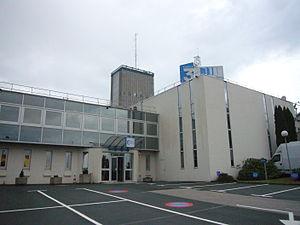
Siège régional de France 3 Limousin Poitou-Charentes à Limoges, Haute-Vienne, France (durant les journées du Patrimoine)
France 3 Limousin est une des vingt-quatre antennes métropolitaines de proximité de France Télévisions. Comme France 3 Aquitaine et France 3 Poitou-Charentes, elle est depuis janvier 2017 rattachée à la direction régionale de France 3 Nouvelle-Aquitaine dont le siège est à Bordeaux.